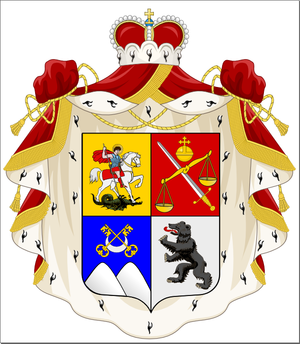
La maison de Dadechkéliani ou Dadichkéliani est une famille aristocratique de la province montagneuse de Svanétie, à l'ouest de la Géorgie. Ils ont géré la Principauté de Svanétie des années 1720 jusqu'en 1857.
La maison de Gelovani est une famille princière de Géorgie, originaire de la basse Svanétie, qui a pour un temps régné sur l'ensemble de la Svanétie. Les diverses branches de la famille ont transcrit différemment leur nom géorgien : en Russie, Геловани ; au Royaume-Uni Guelovani ; en Allemagne Gelowani.